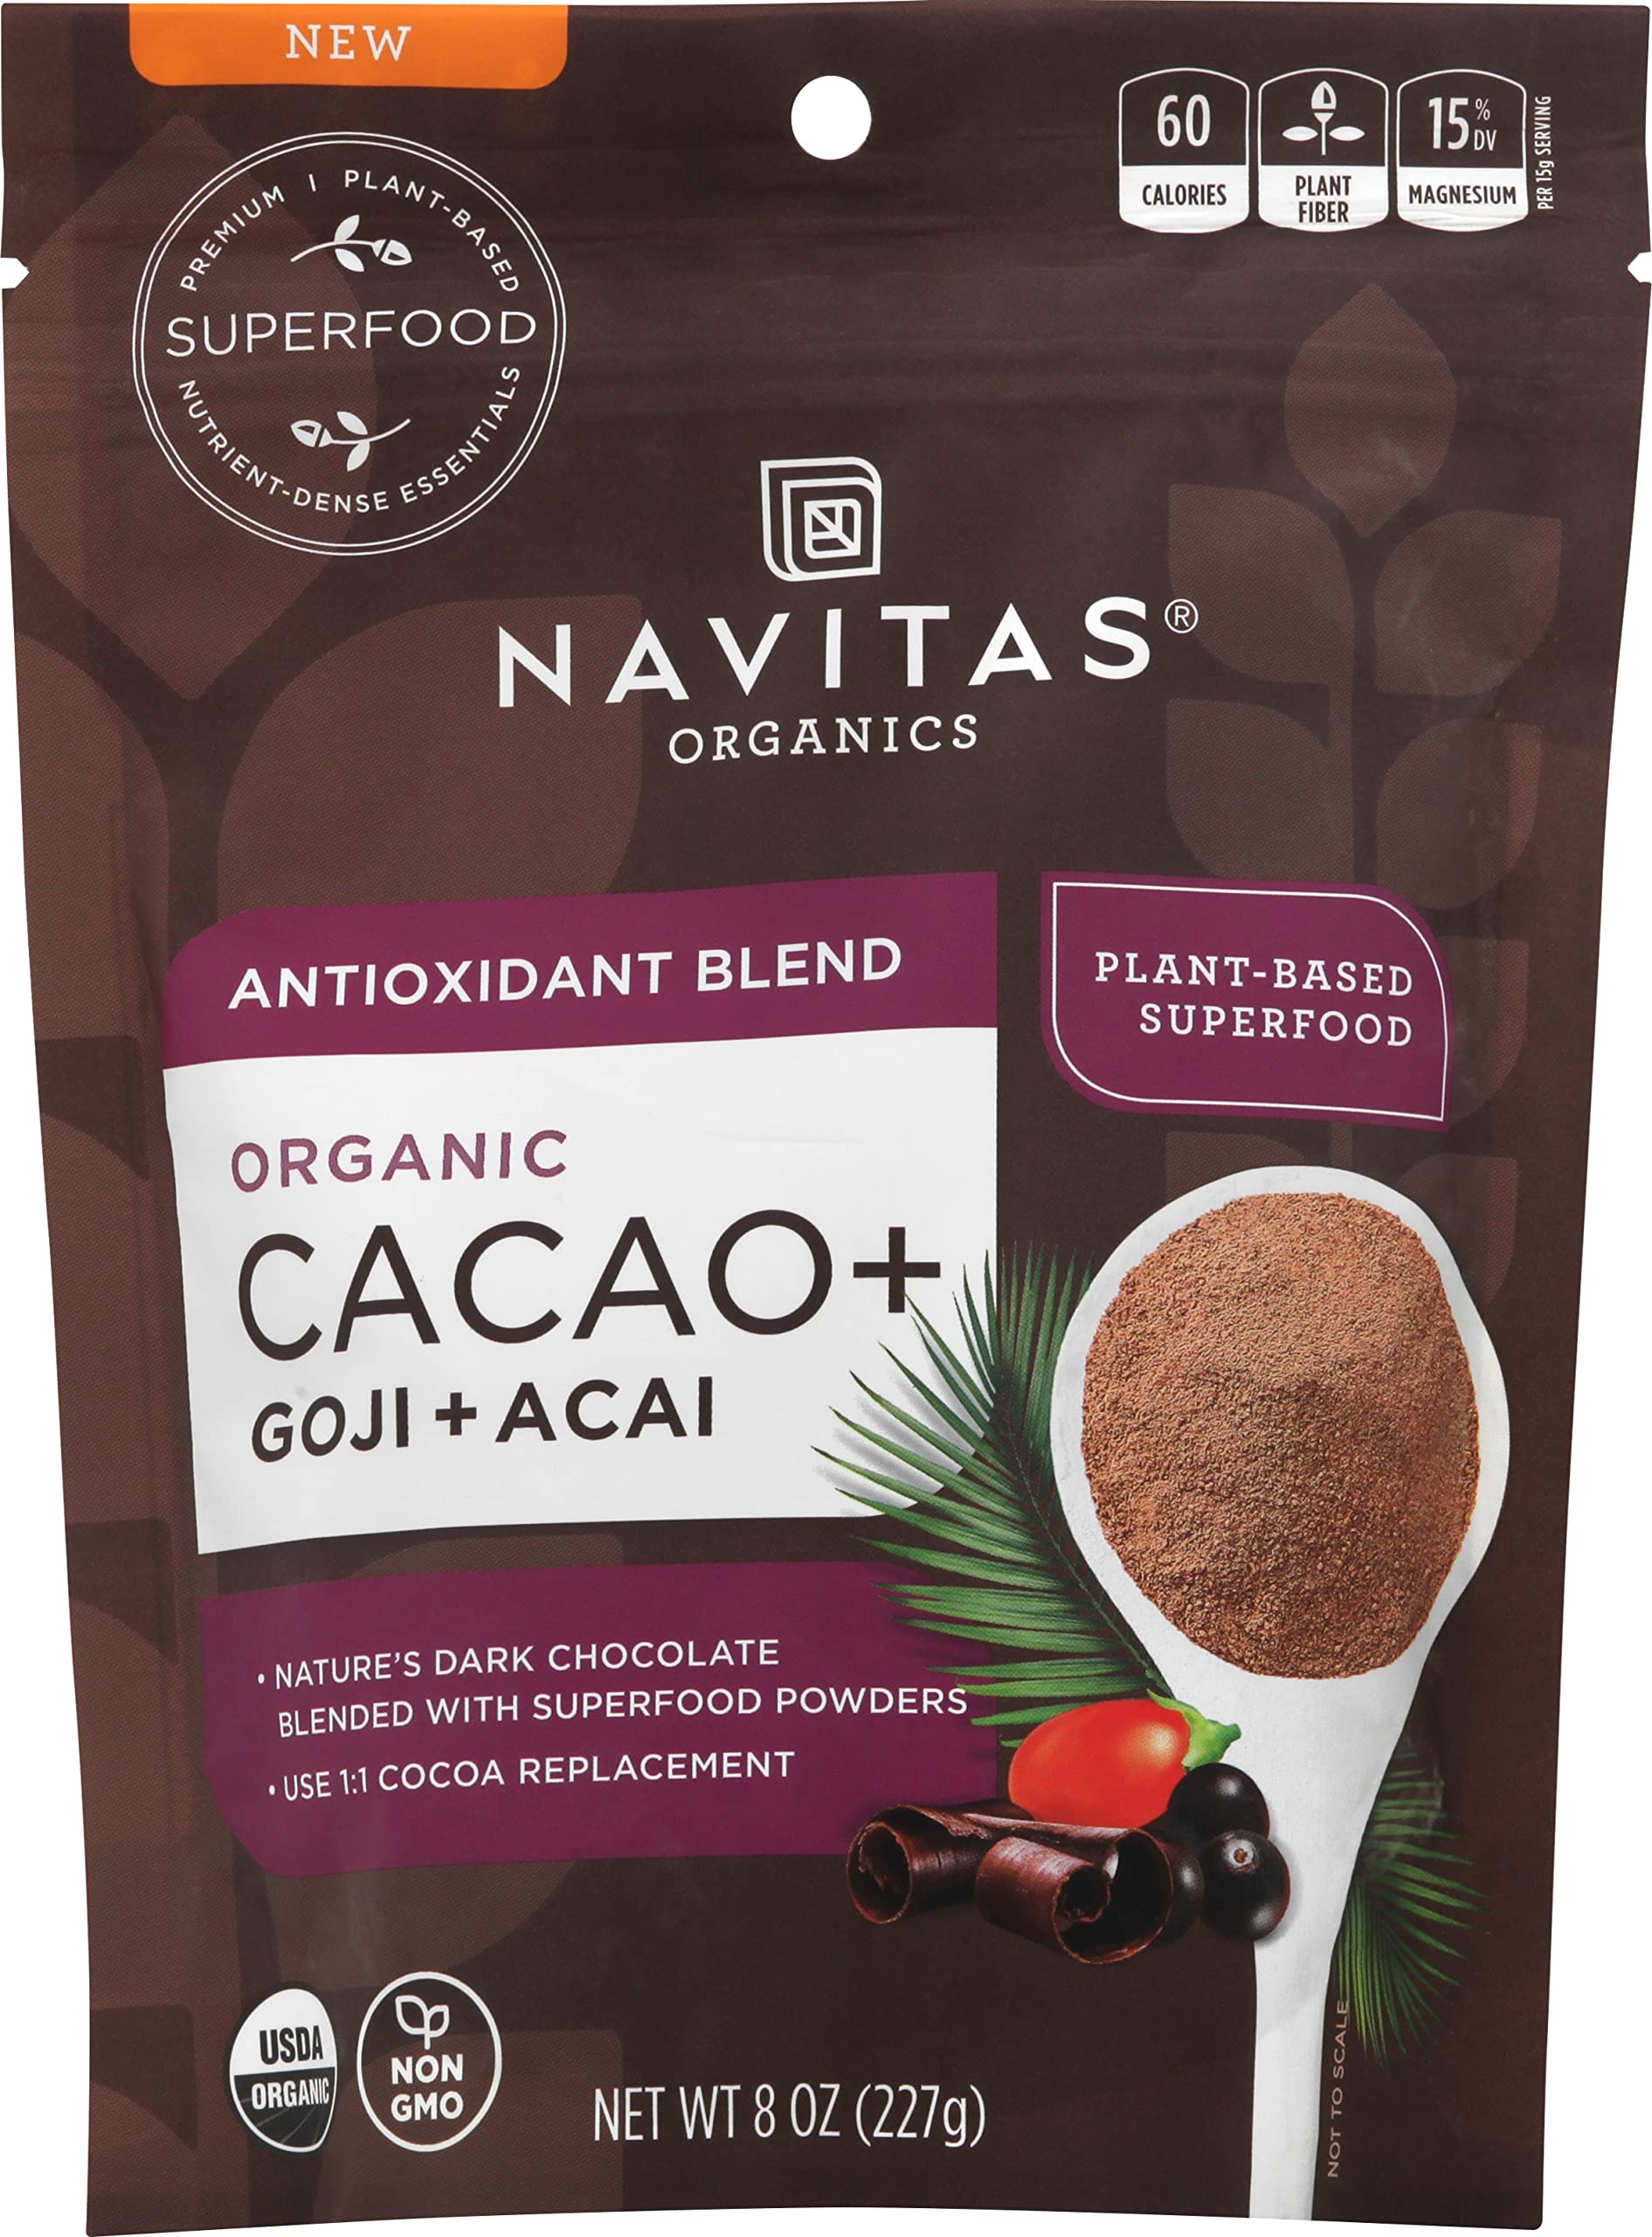
Item Name: Navitas Organics Organic Cacao Antioxident Blend, 8 OZ
Bullet Point 1: Diet Type: Gluten Free, Kosher
Bullet Point 2: Non-GMO Certified
Bullet Point 3: Vegan; Made without any animal products, including seafood, dairy, eggs or honey
Bullet Point 4: Organic
Product Description: Per 15 g Serving: 60 calories; Plant fiber; Magnesium (15% DV). USDA Organic. Gluten-Free. Vegan. Certified Organic by CCOF. Non GMO. Nature dark chocolate blended with superfood powders. Use 1:1 cocoa replacement. New. Superfood: premium; plant-based; nutrient-dense essentials. Plant-based superfood. Not to scale. Superfood Promise: Using this most health-boosting plants in the world, we promise our superfoods are Organic nutrient-dense & handled with care at every step. Ancient treasure. Nutrient dense. Cacao: The ancient Maya feel good food. Goji: An ancient Chinese tradition. Acai: Amazon beauty berry. Stir. Blend. Bake. Replace cocoa1:1. Add into smoothies brownies & cakes. Go after each day with passion and drive. Super-simple, super-nutritious superfoods give you the energy you need to live each day to the fullest. In fact, Navitas (Nuh-vee-tus) is Latin for energy. We search the globe for the highest-quality organic superfoods to keep you energized. What's more, we work hard to power the positive in all we do as a company, celebrating healthy foods and supporting sustainable causes. Navitas. Live life positive. Positive mind - positive vibes - positive life. navitasorganics.com. Fore more recipes visit navitasorganics.com/recipes. Certified B Corporation. BPA free. Product of USA.
Value: 8.0
Unit: Ounce

Price: 13.99